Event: Nepal Earthquake
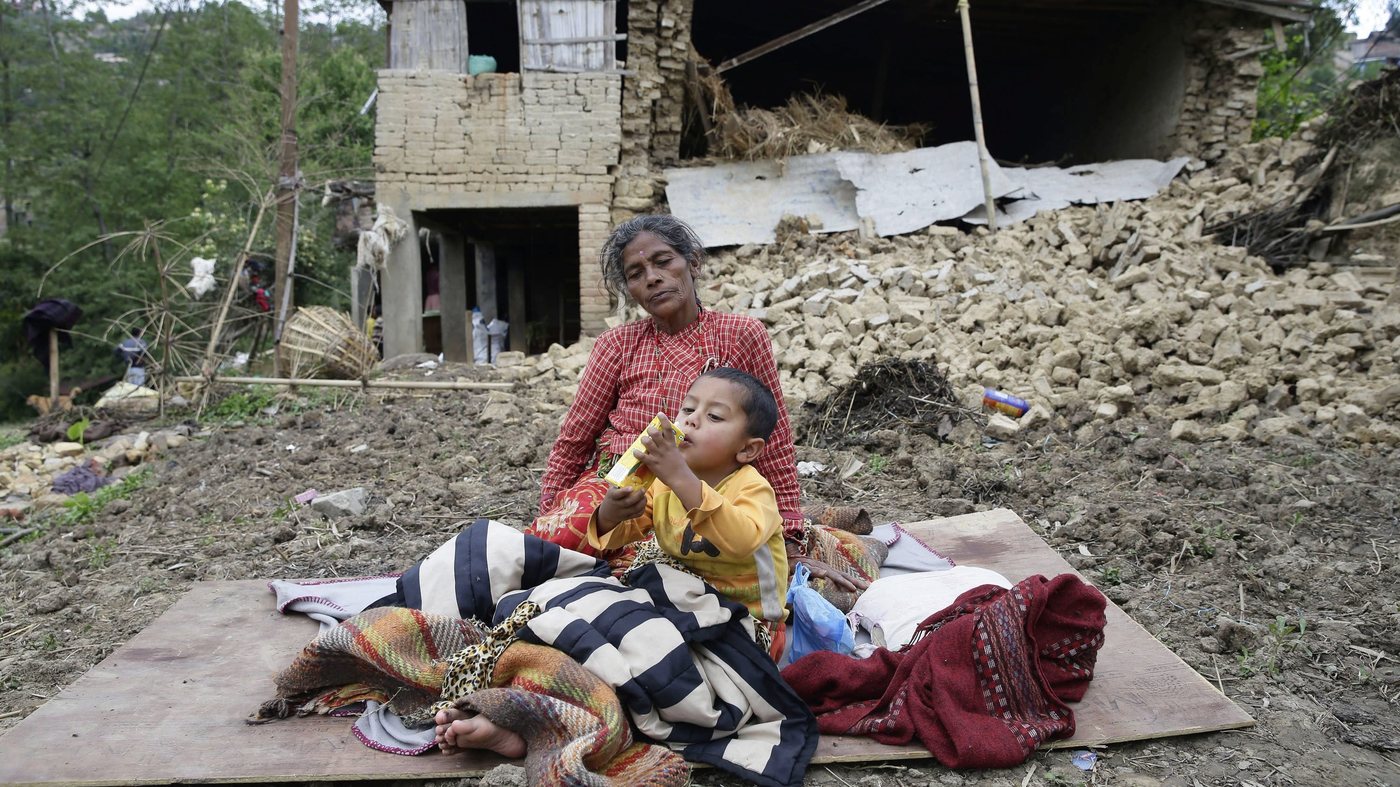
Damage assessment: damage